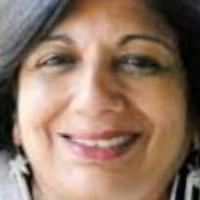
Age group: age 56-65